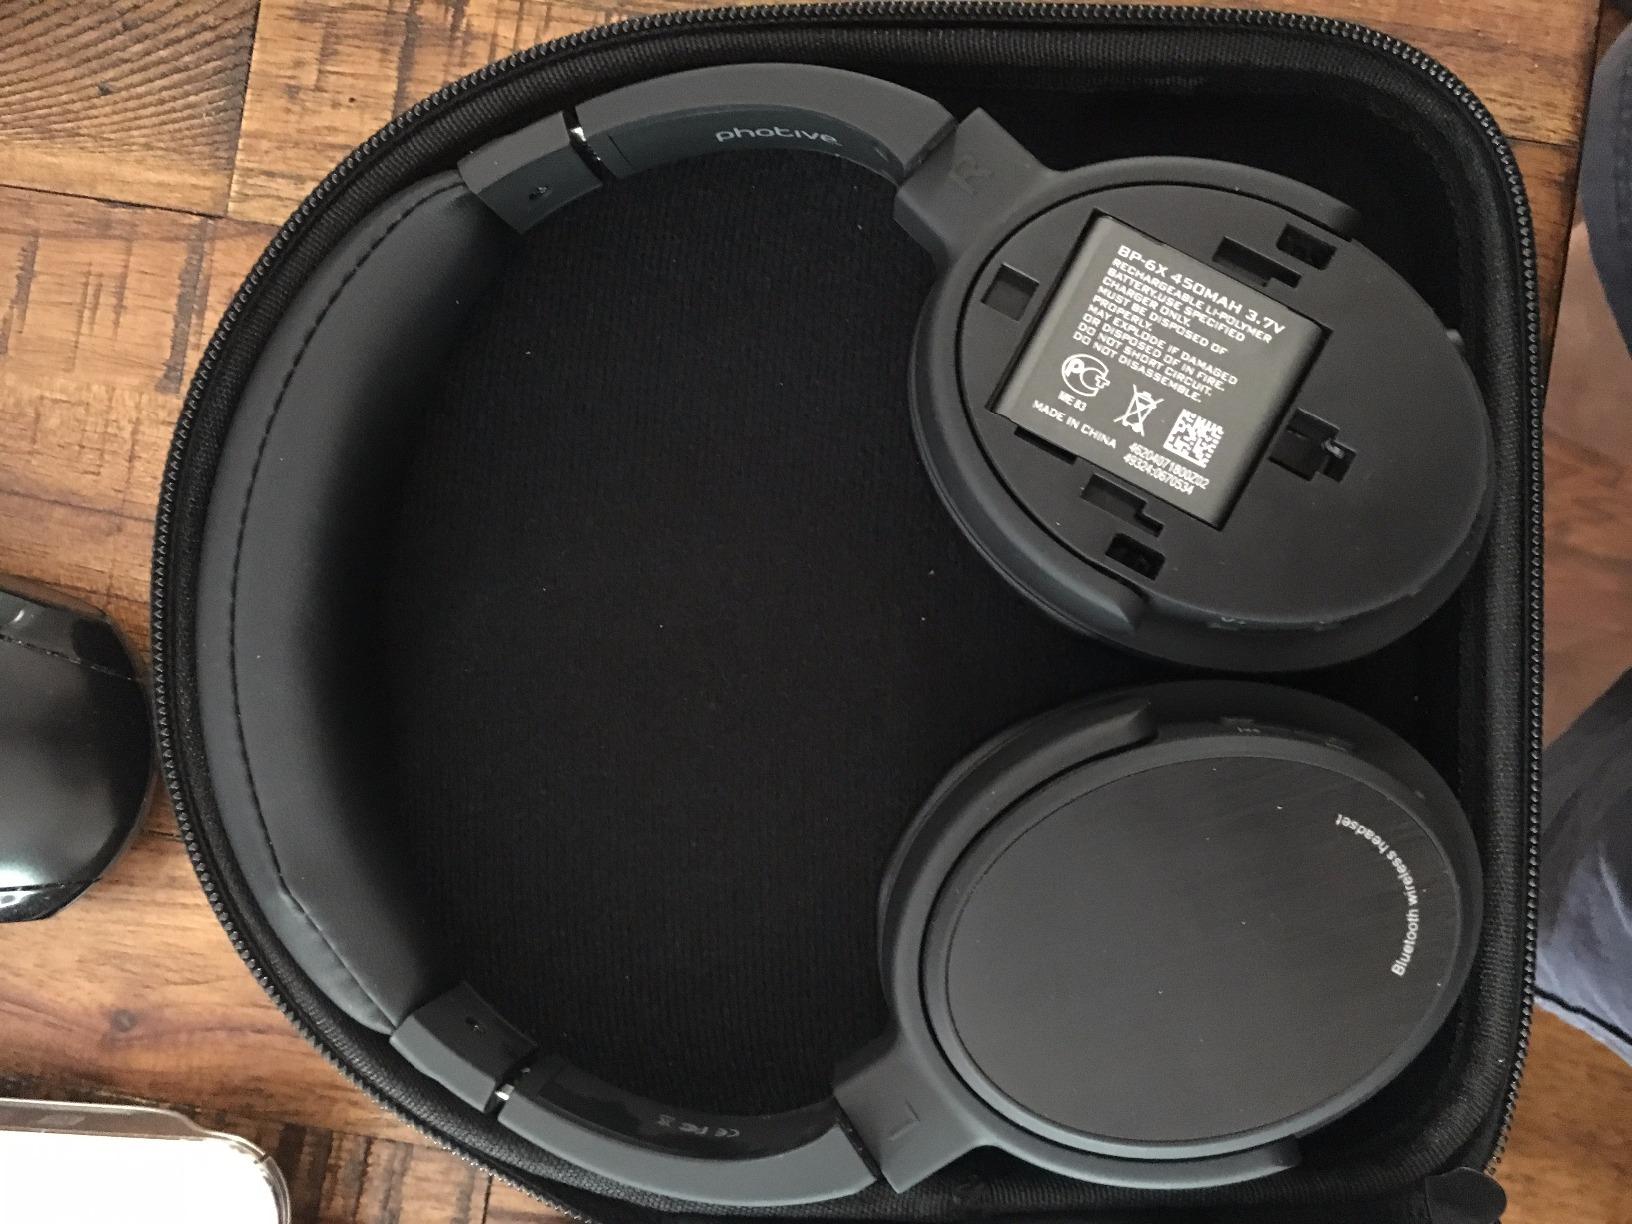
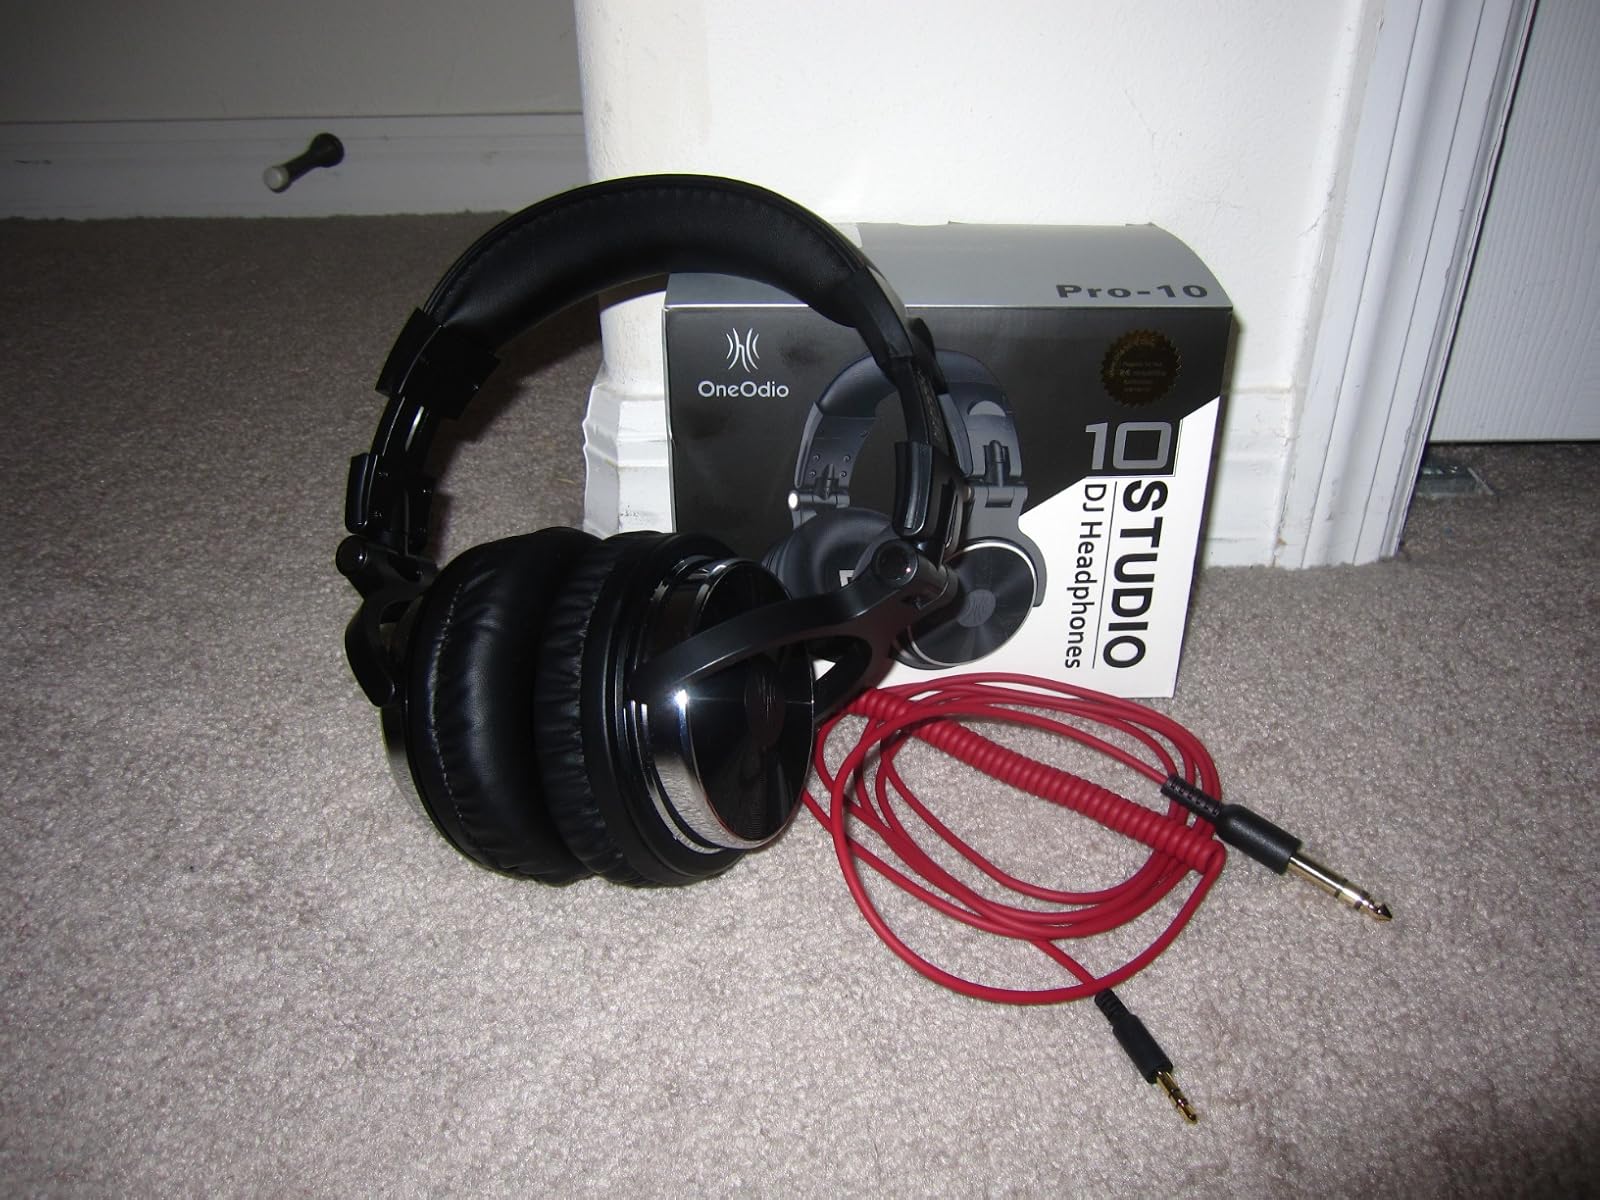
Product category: headphones
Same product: no